Stephen J. O'Brien

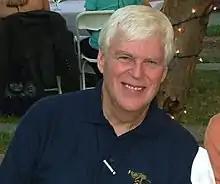
Prof. Stephen J. O'Brien

Stephen J. O'Brien (born 1944) is an American geneticist. He is known for his research contributions in comparative genomics, virology, genetic epidemiology, mammalian systematics and species conservation. Member of the National Academy of Sciences and a Foreign Member of the Russian Academy of Sciences. Author or co-author of over 850 scientific articles and the editor of fourteen volumes.